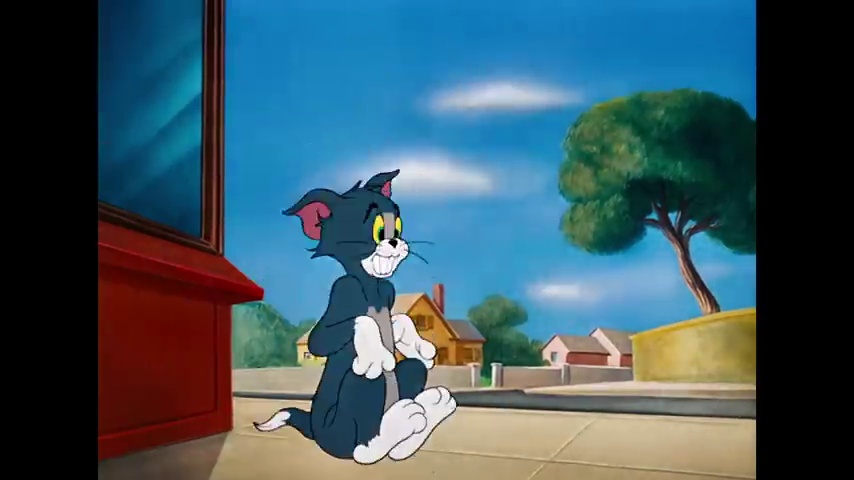
Portrait style: Cartoon Portrait